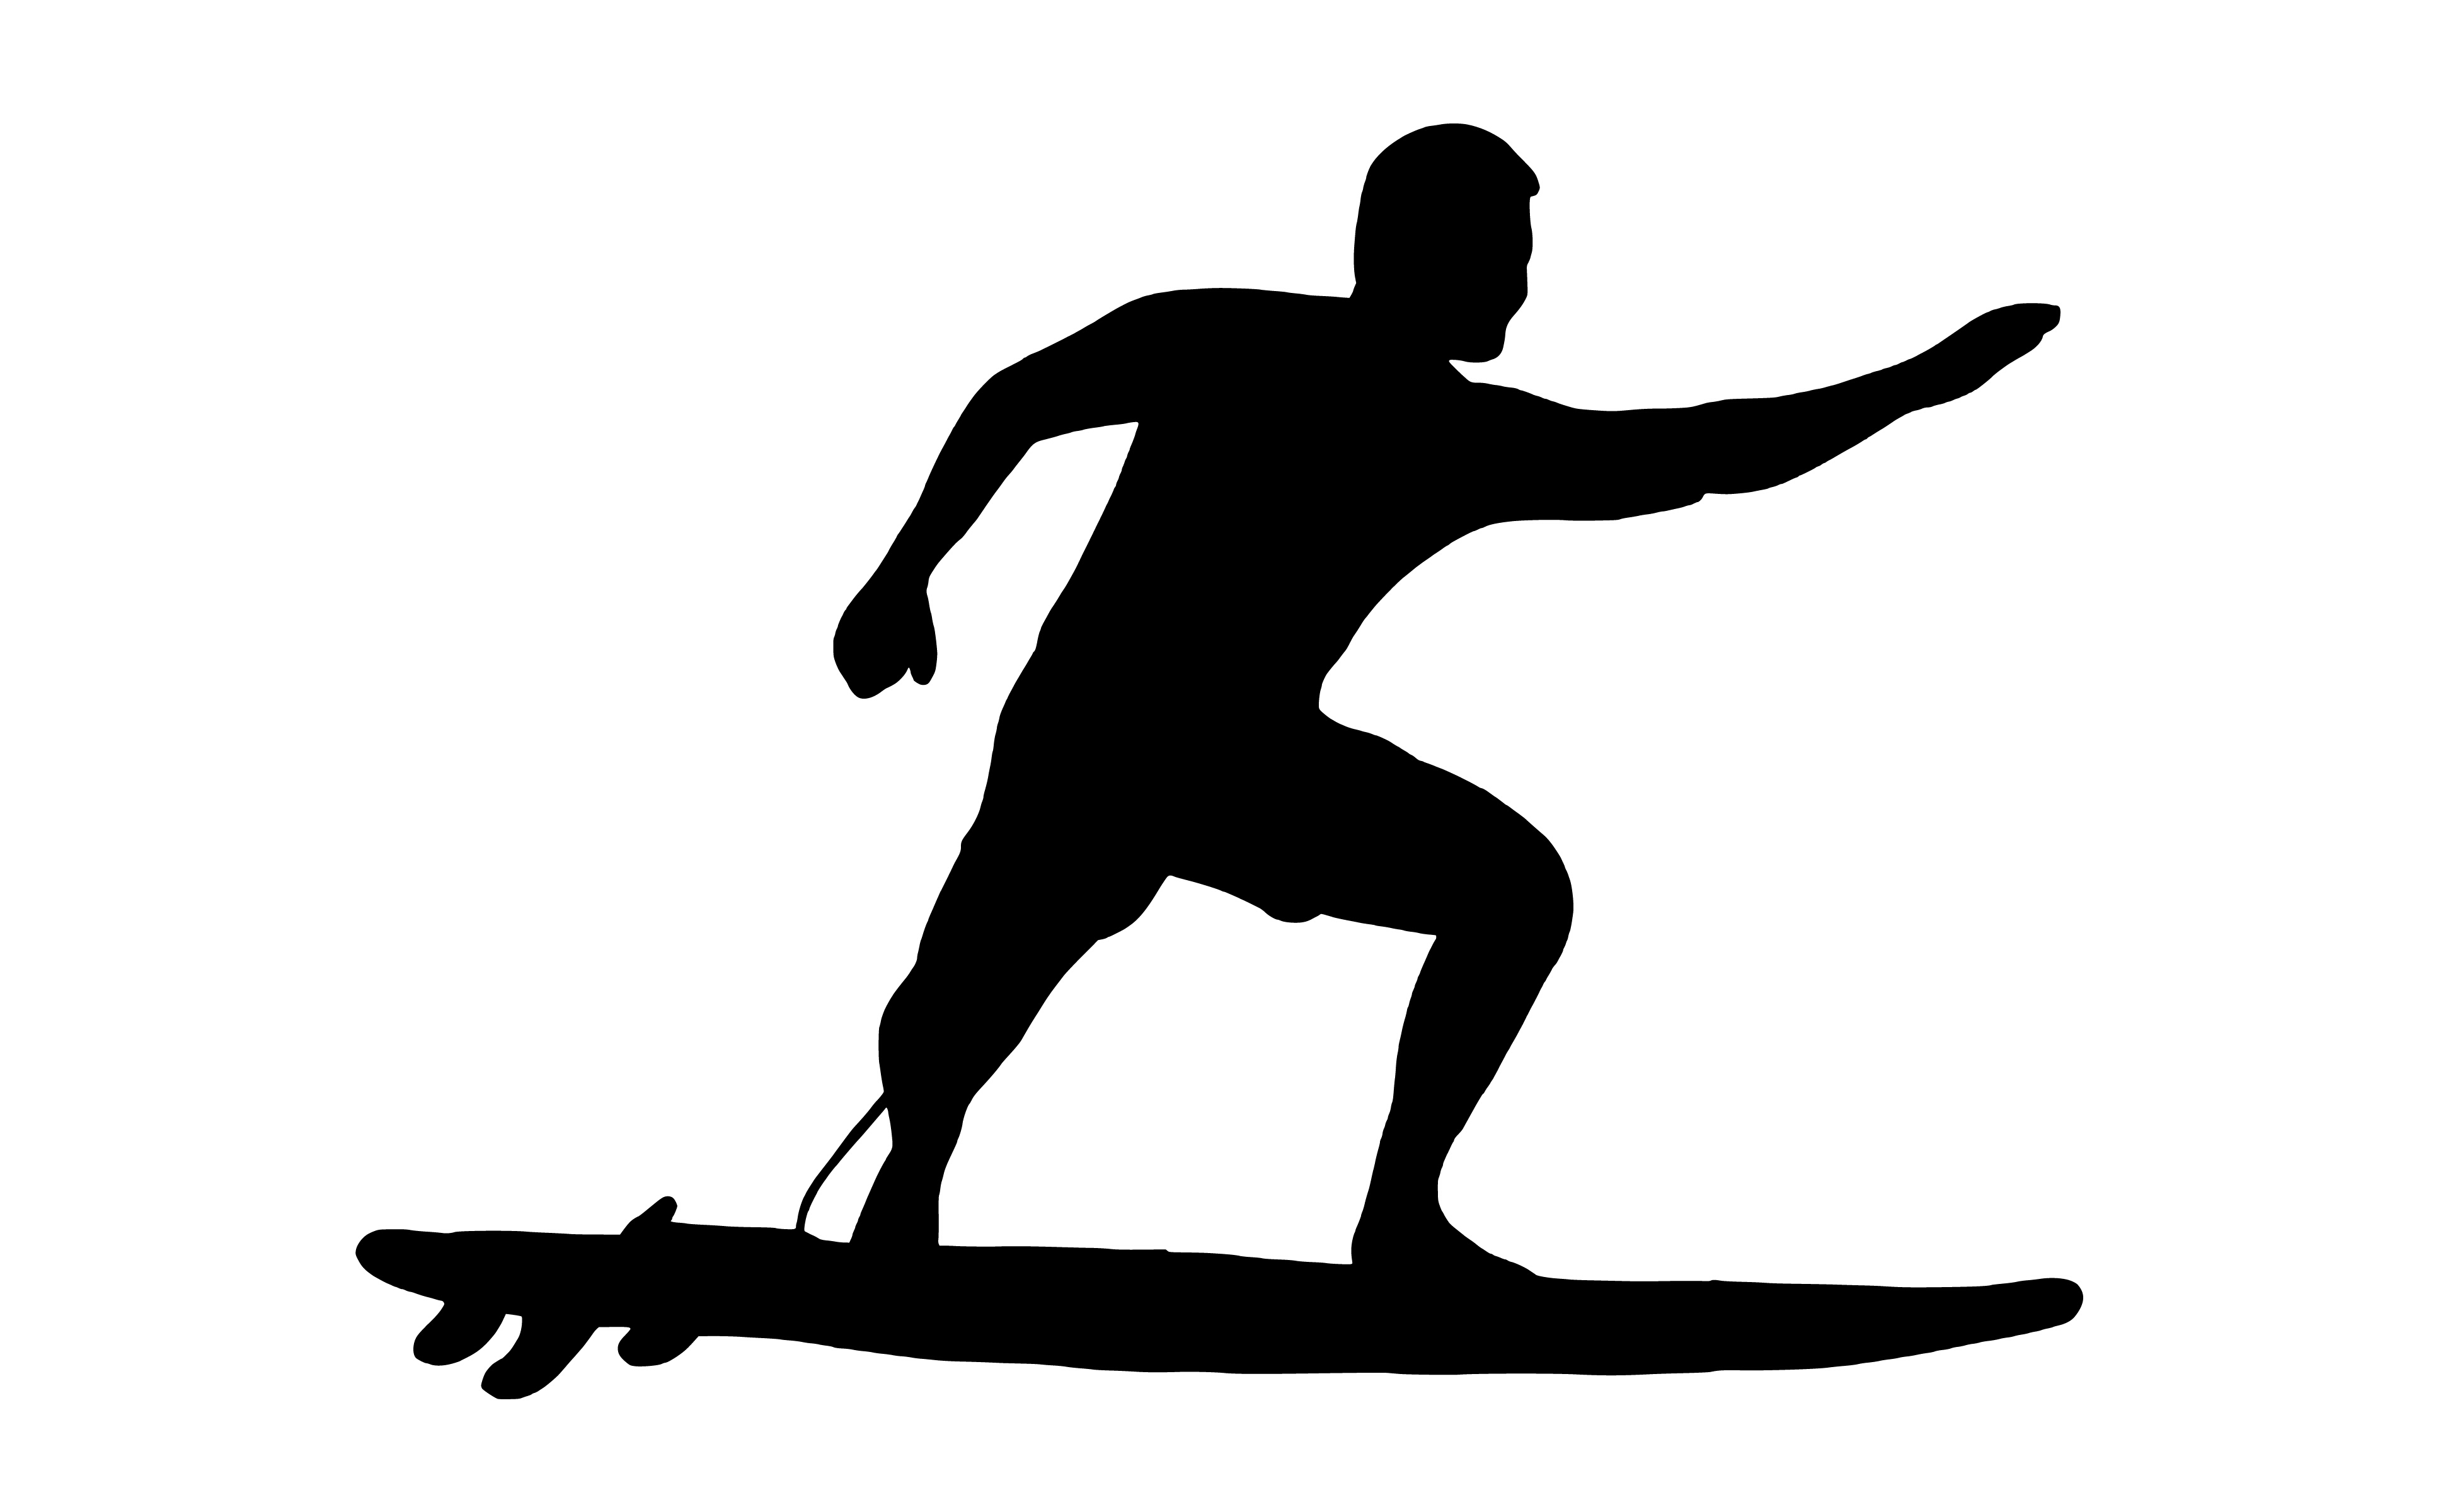
surfer, surfboard, silhouette, man, athletic, fit, sportive, sport, summer, watersport, full length, play, sea, sports equipment, standing, skateboarding equipment and supplies, black and white, joint, line, area, shoe, recreation, jumping, balance